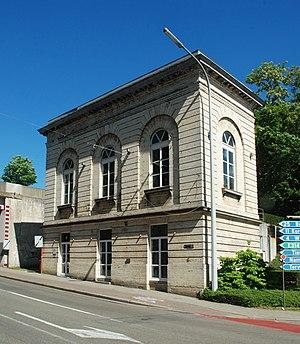
Belgique - Brabant flamand - Louvain - Porte de Bruxelles (néo-classique 1825, architecte Martin Hensmans)
La Porte de Bruxelles est un édifice constitué de deux pavillons d'octroi de style néo-classique situé à Louvain, dans la province du Brabant flamand en Belgique.